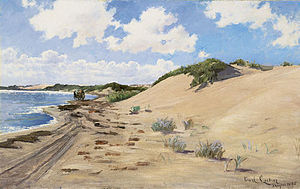
Skagensmalerne / Galleri
Skagensmalerne var en skandinavisk kunstnerkoloni, som bosatte sig i Skagen for hovedsageligt at male naturomgivelser og lokalmiljø. Deres kunstneriske produktion kendetegnes af realistiske friluftsmalerier i rige farver.